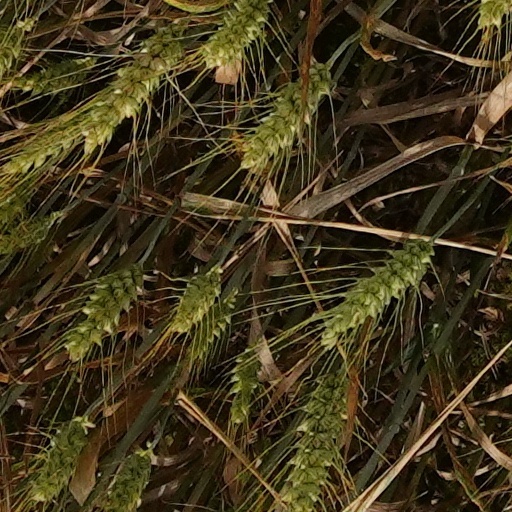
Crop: wheat